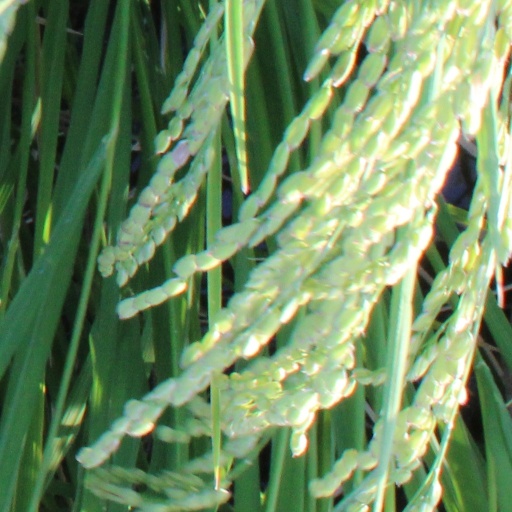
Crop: rice